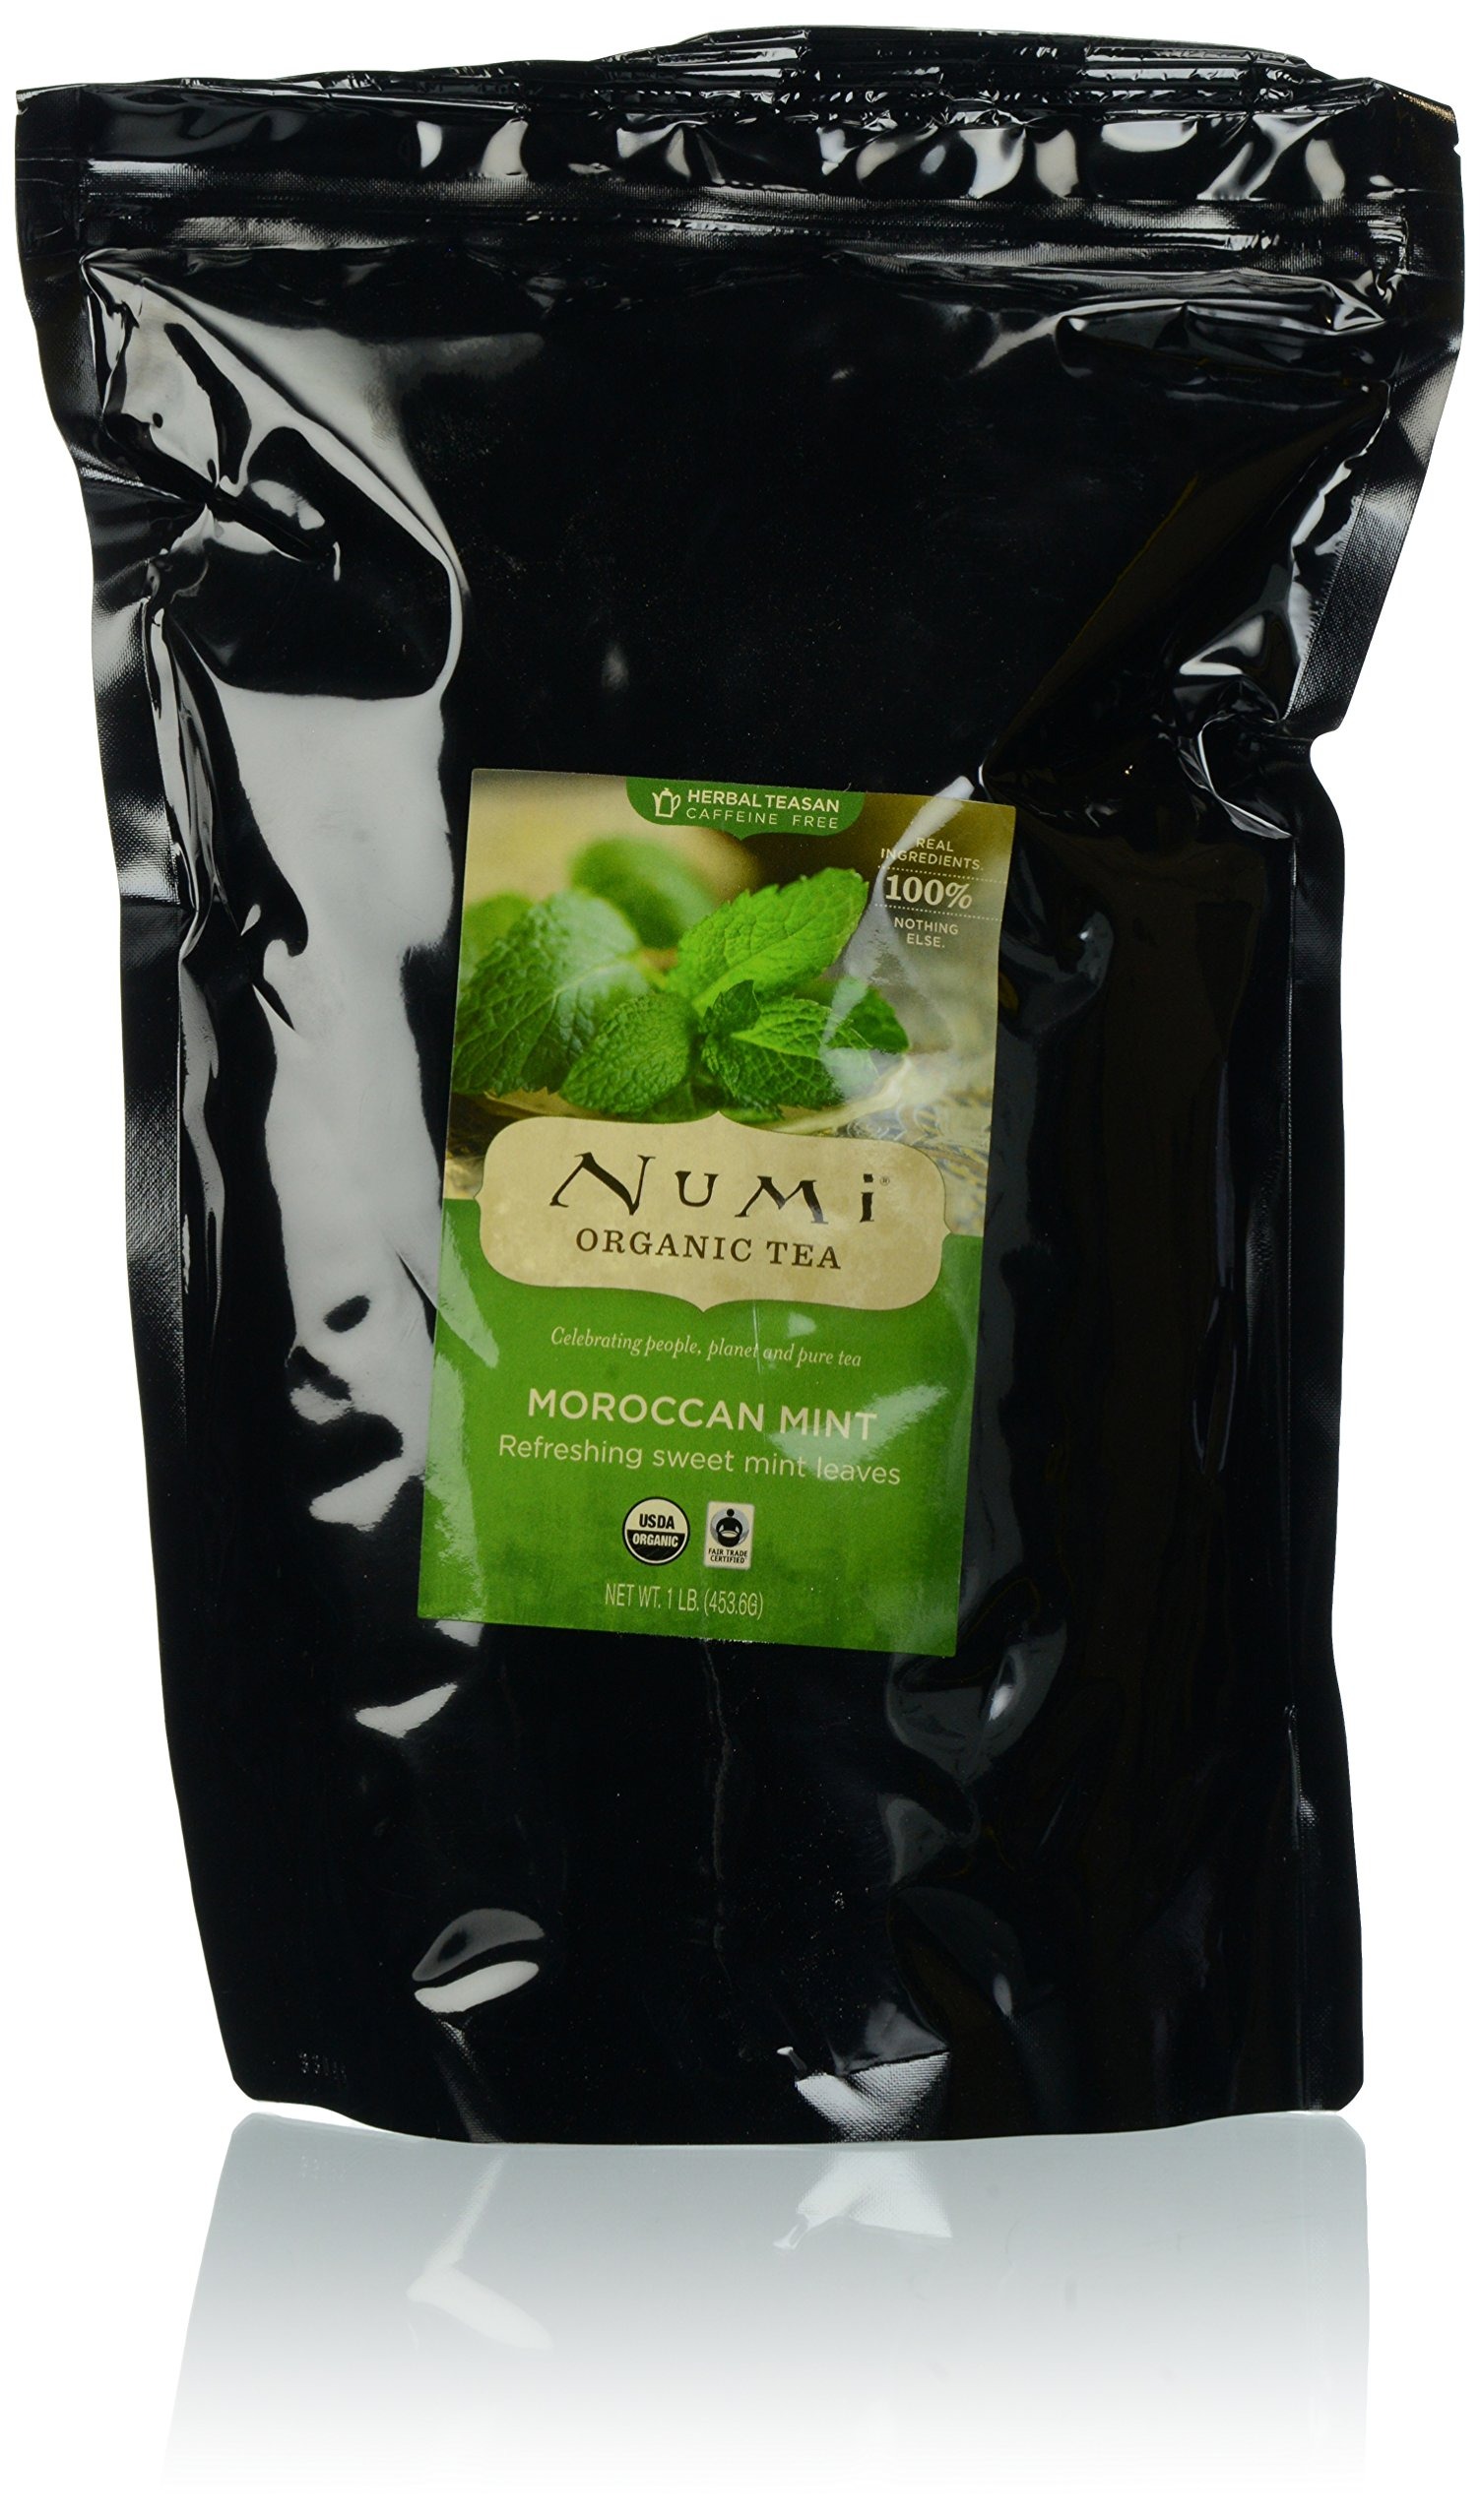
Item Name: Numi Organic Tea Moroccan Mint, 16 Ounce Pouch, Loose Leaf Herbal Teasan
Bullet Point 1: MOROCCAN MINT: Our organic Moroccan Mint, known as "nana mint," flourishes in North Africa. With a flavor as light and lively as a newly picked leaf, the sweet spearmint flavor is refreshing any time of day.
Bullet Point 2: HERBAL TEAS AND TISANES: Whether you're looking for a chamomile tea, a mint tea, or a rooibos tea, Numi has the floral, herbaceous, and rich herbal teas you're craving.
Bullet Point 3: LOOSE-LEAF TEA: Numi's organic full-leaf quality teas come in convenient, resealable pouches to keep your tea fresh for every steep. Great for use in tea infusers, french presses, or tea balls.
Bullet Point 4: NUMI'S ORGANIC TEAS and tisanes bring you the flavor and health benefits of full-leaf tea in a variety of styles, flavors and brewing methods from tea bags and loose leaf teas to flowering teas, iced teas, and bottled teas.
Bullet Point 5: PREMIUM ORGANIC FULL-LEAF quality teas & herbal teasans blended w/ only 100% real fruits, flowers, & spices. Try our black, green, white, Pu-erh, rooibos, herbal, & turmeric teas.
Value: 16.0
Unit: Ounce

Price: 29.96